SS-GB

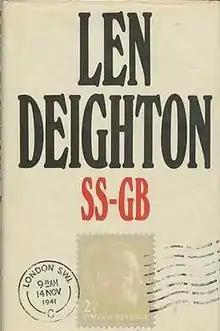
First Edition

SS-GB is an alternative history novel by Len Deighton, set in a United Kingdom conquered and occupied by Germany during the Second World War. The novel's title refers to the branch of the Nazi SS that controls Britain. It was first published in 1978.